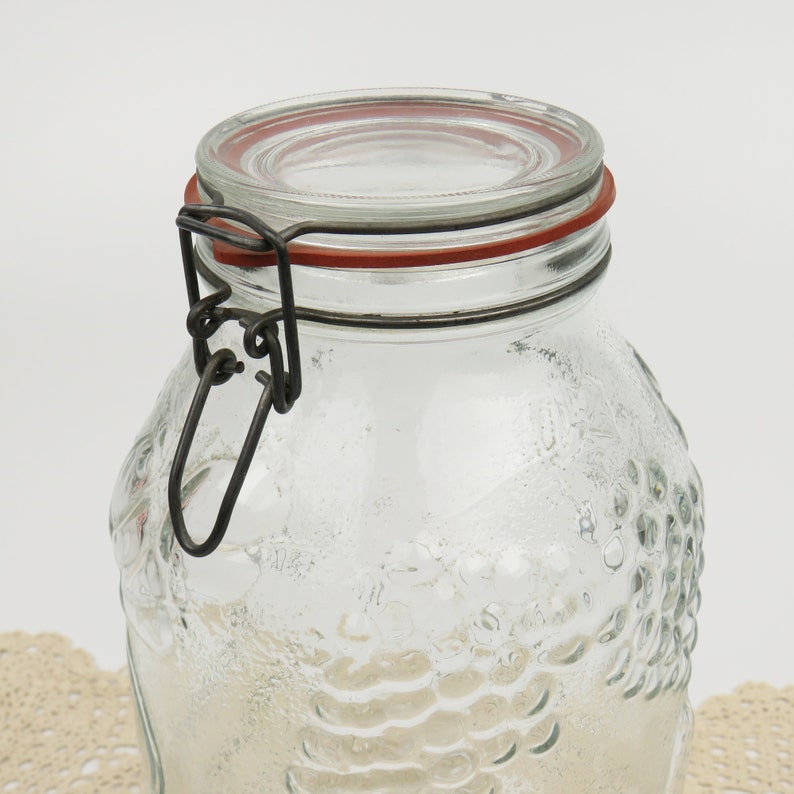
Label: glass